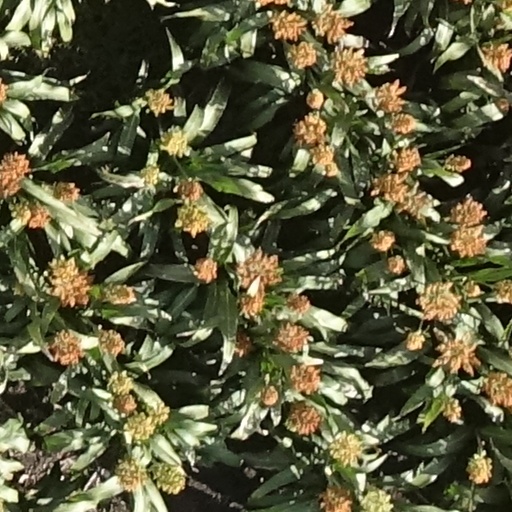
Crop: sorghum